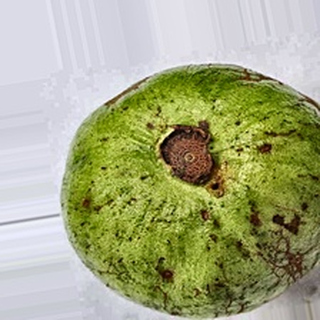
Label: guava_fruit_fly